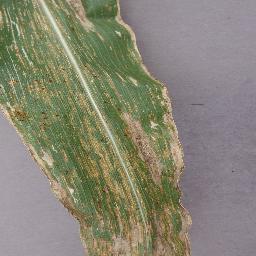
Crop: corn
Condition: (maize)_northern_blight